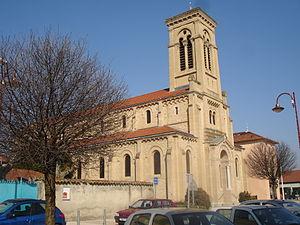
Heyrieux (38)